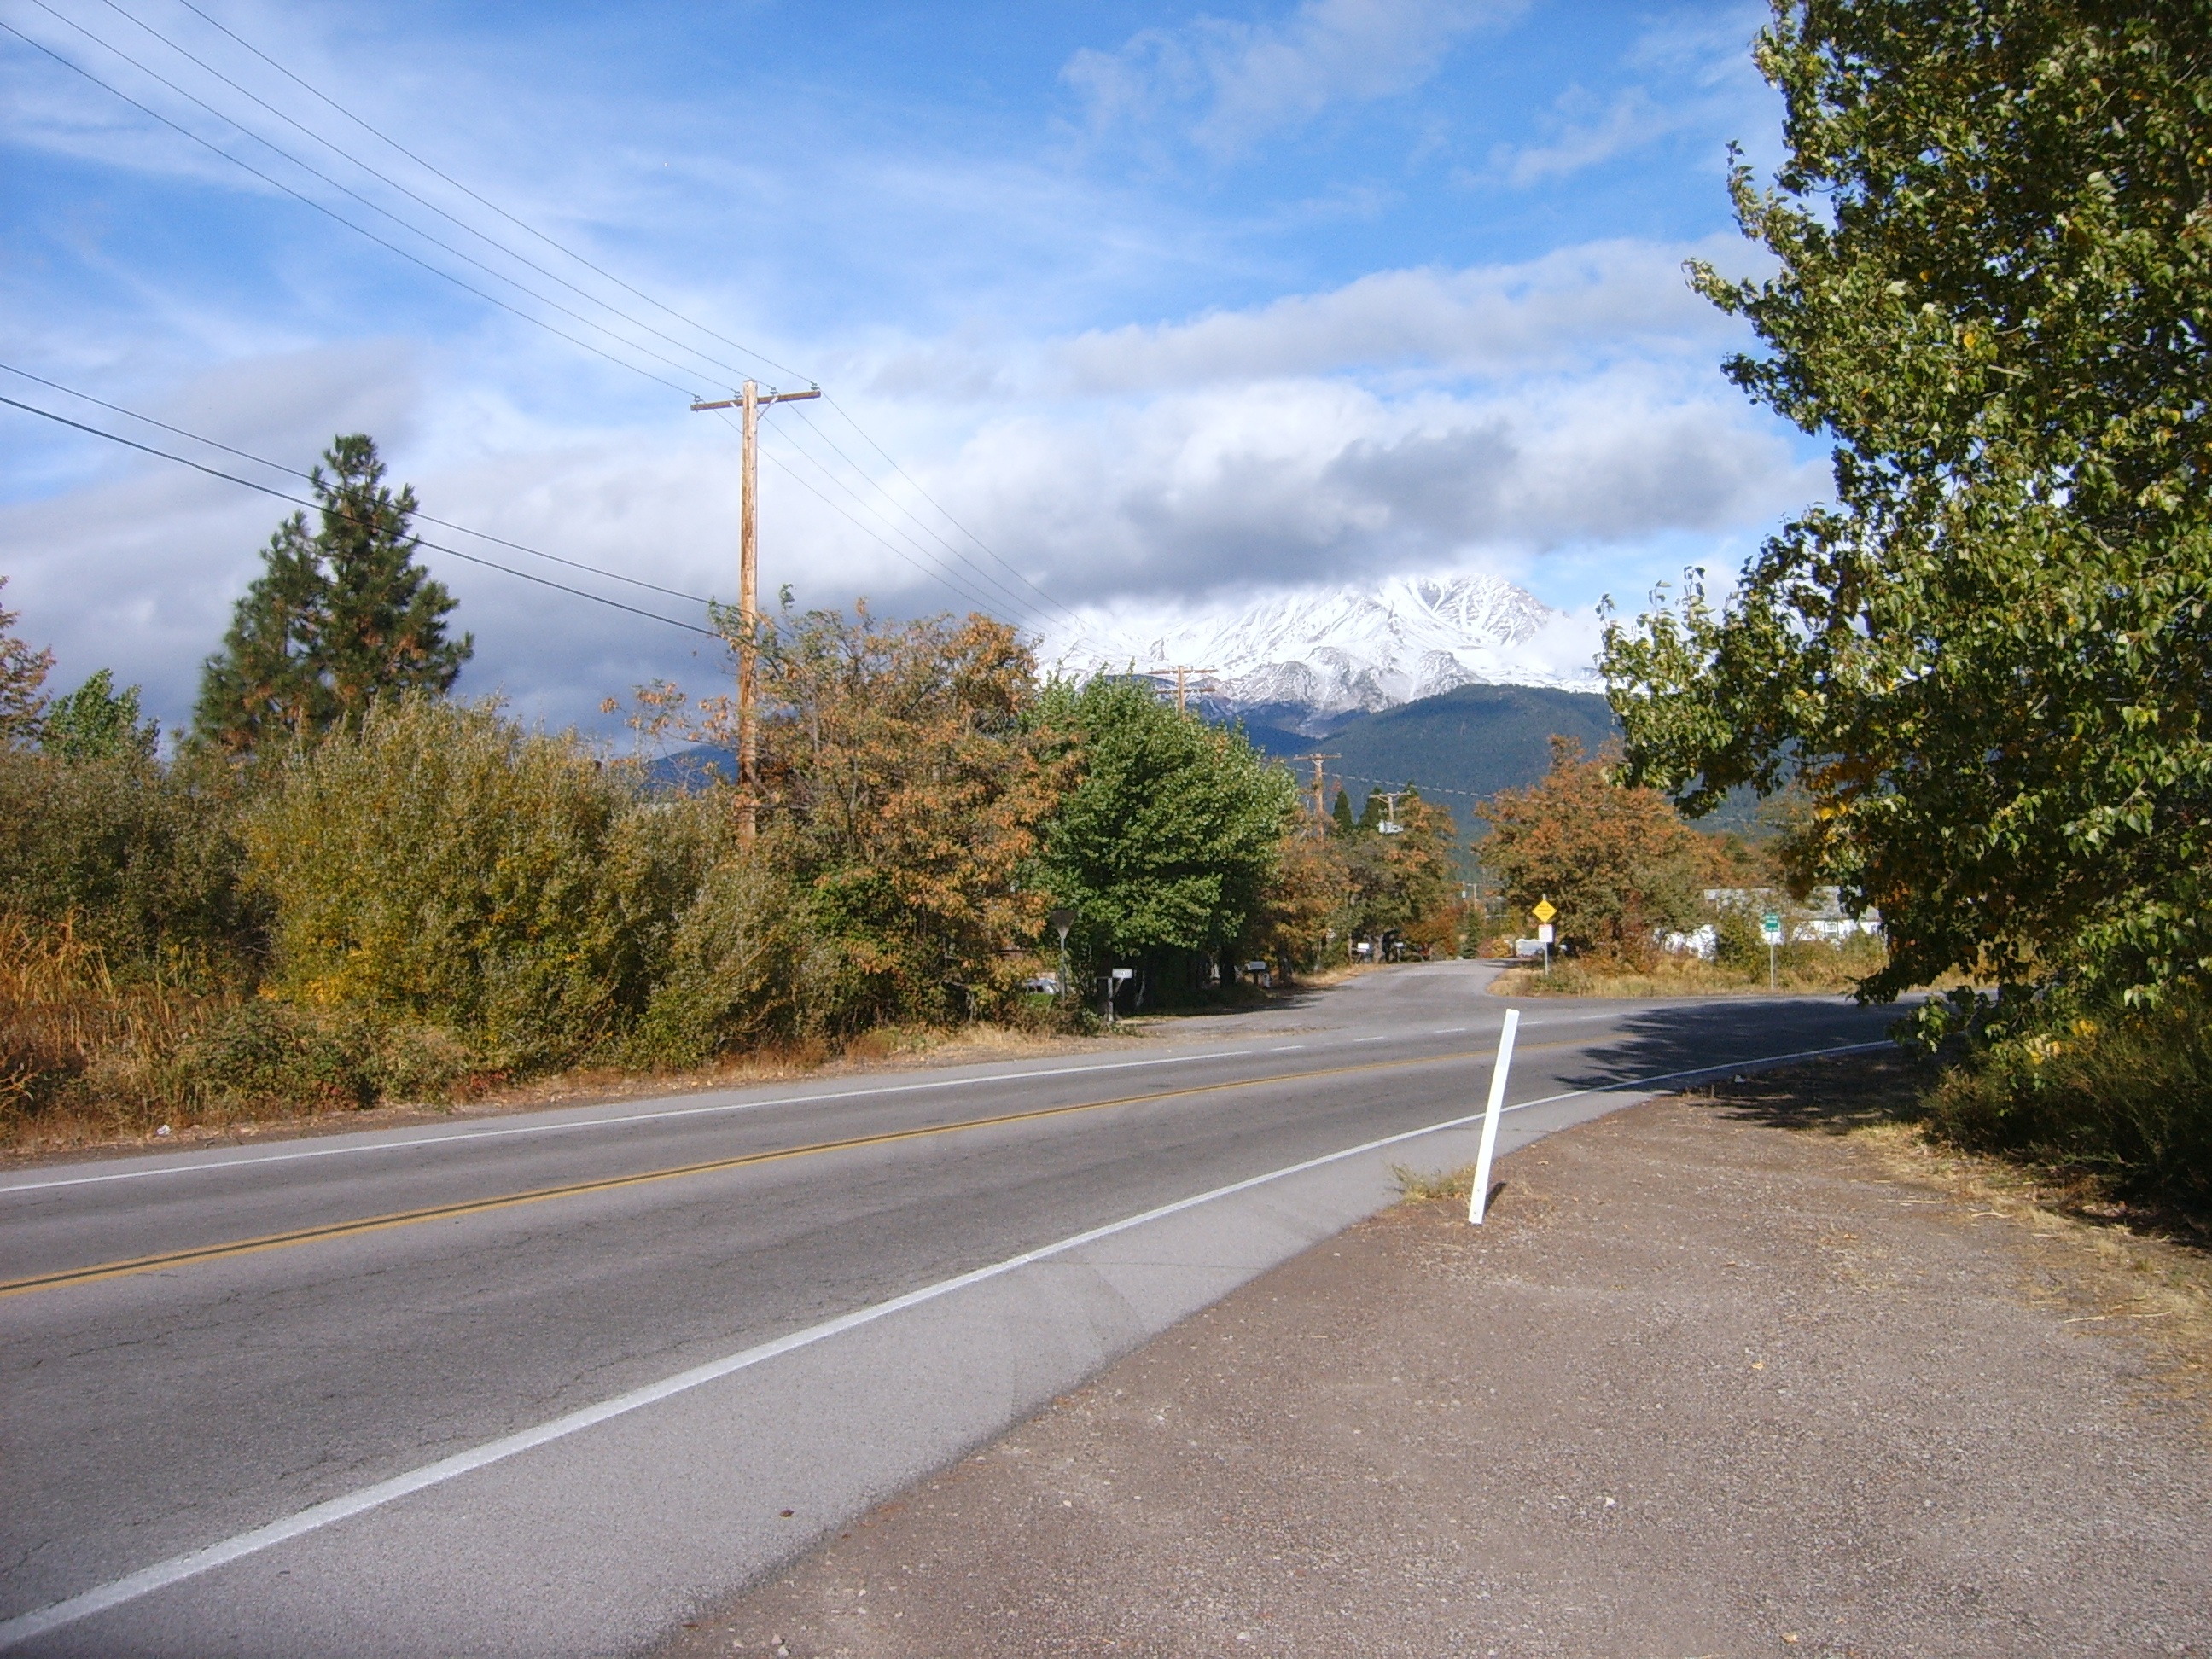
tree, mountain, snow, road, highway, asphalt, walkway, suburb, volcano, lane, california, trees, road trip, clouds, infrastructure, northern, rural area, road surface, mount shasta, residential area, nonbuilding structure, controlled access highway, siskiyou